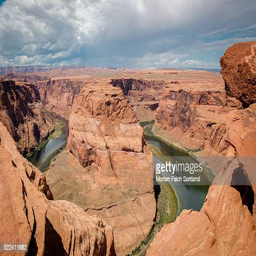
view from the steep cliff